Thrice Resurrected

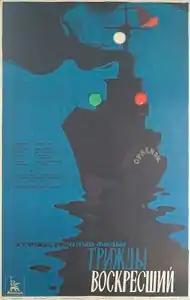
Russian poster

Thrice Resurrected is a 1960 Soviet historical comedy-drama film directed by Leonid Gaidai.